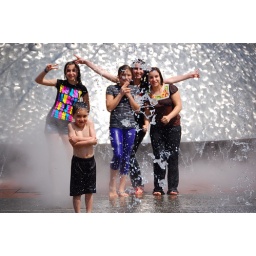
I'm sure these girls will be thrilled to see Drew in their photo when they get home LOL